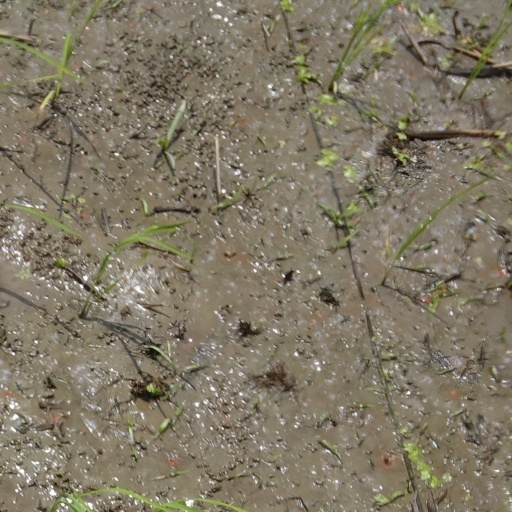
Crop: rice